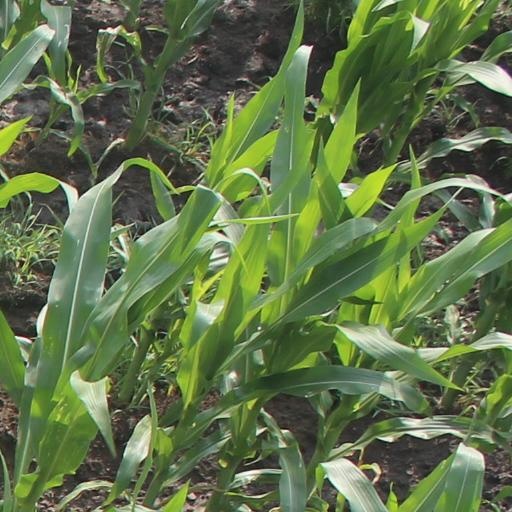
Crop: maize; corn